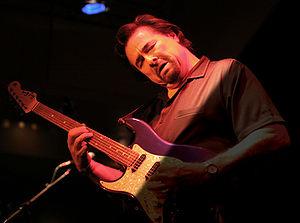
Coco Montoya est un guitariste américain de blues connu notamment pour avoir été membre des Bluesbreakers.